Fosterfields

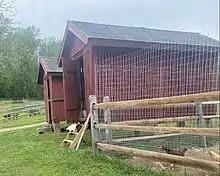
A farm cat exiting a corn crib at Fosterfields, including Oberhasli goats (left) and chickens (right)

From 1872 to 1881, the Reveres rented The Willows out to tenants. Among these tenants was fiction author Bret Harte. Harte drew inspiration from his time in Morristown to write 1877 novel "Thankful Blossom," a regionalist historical romance that takes place in Morristown.